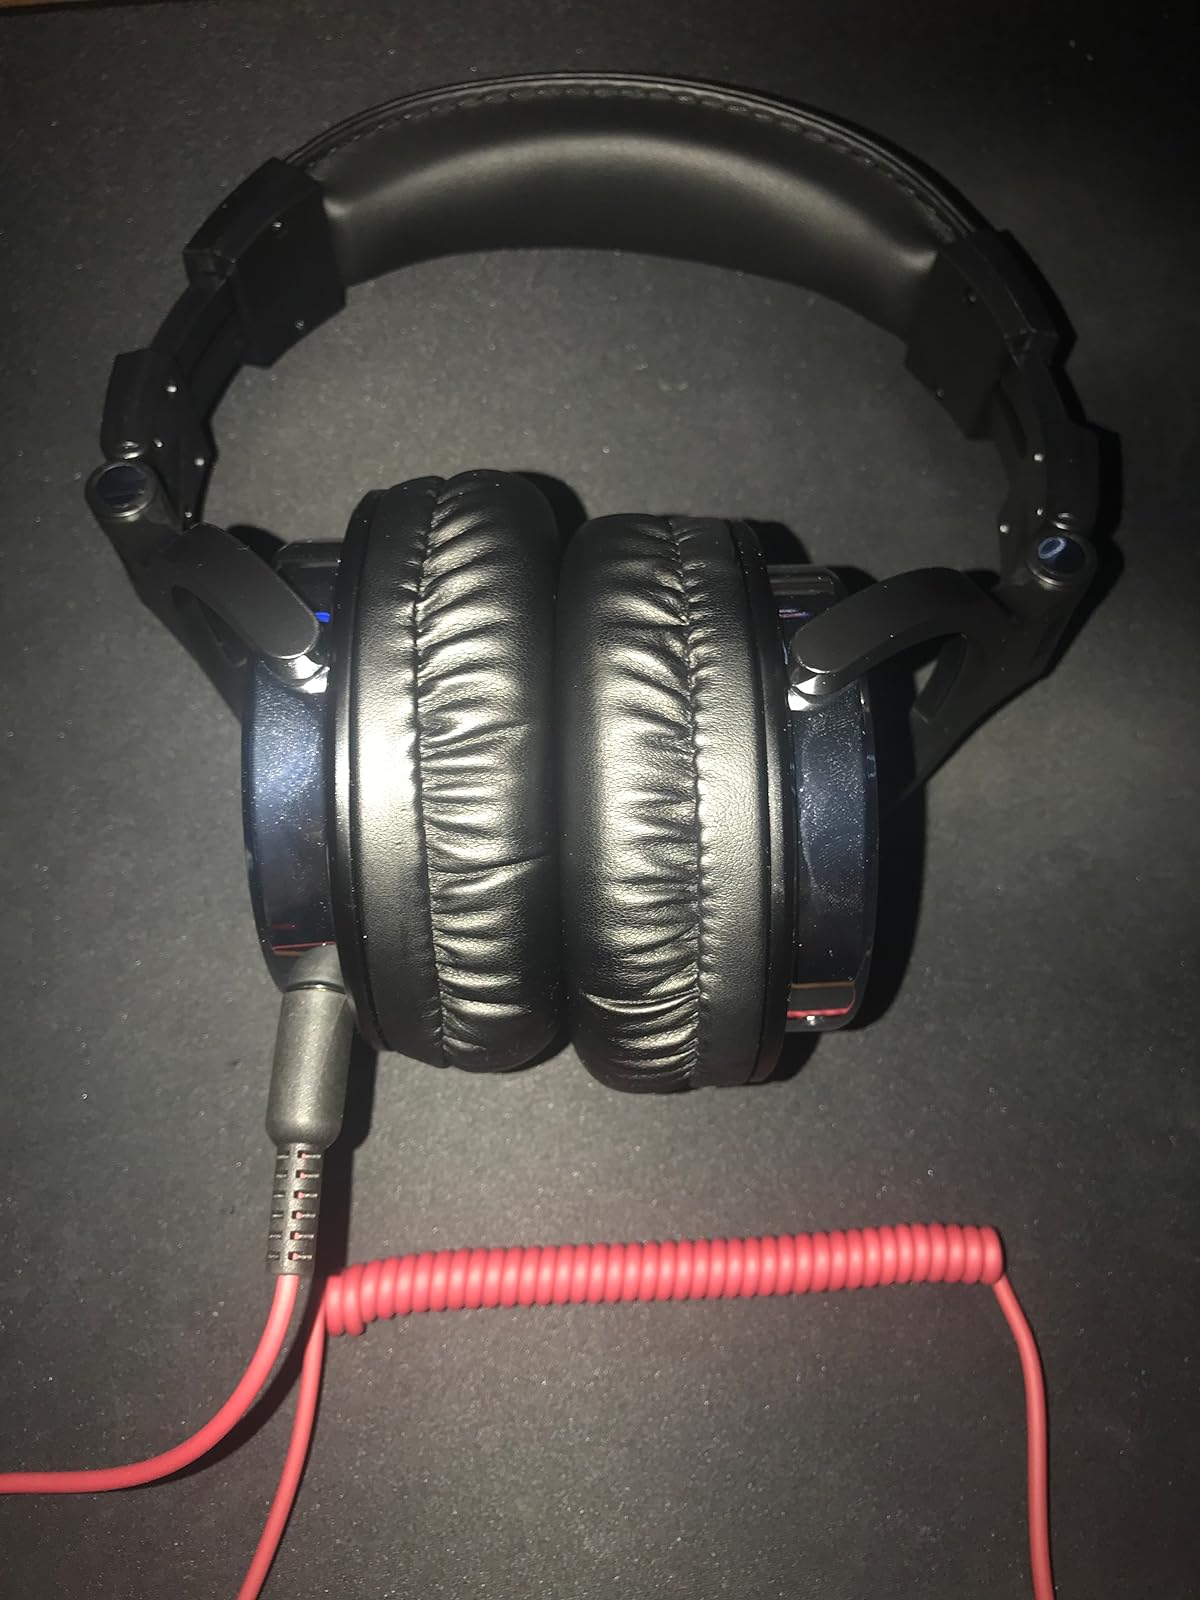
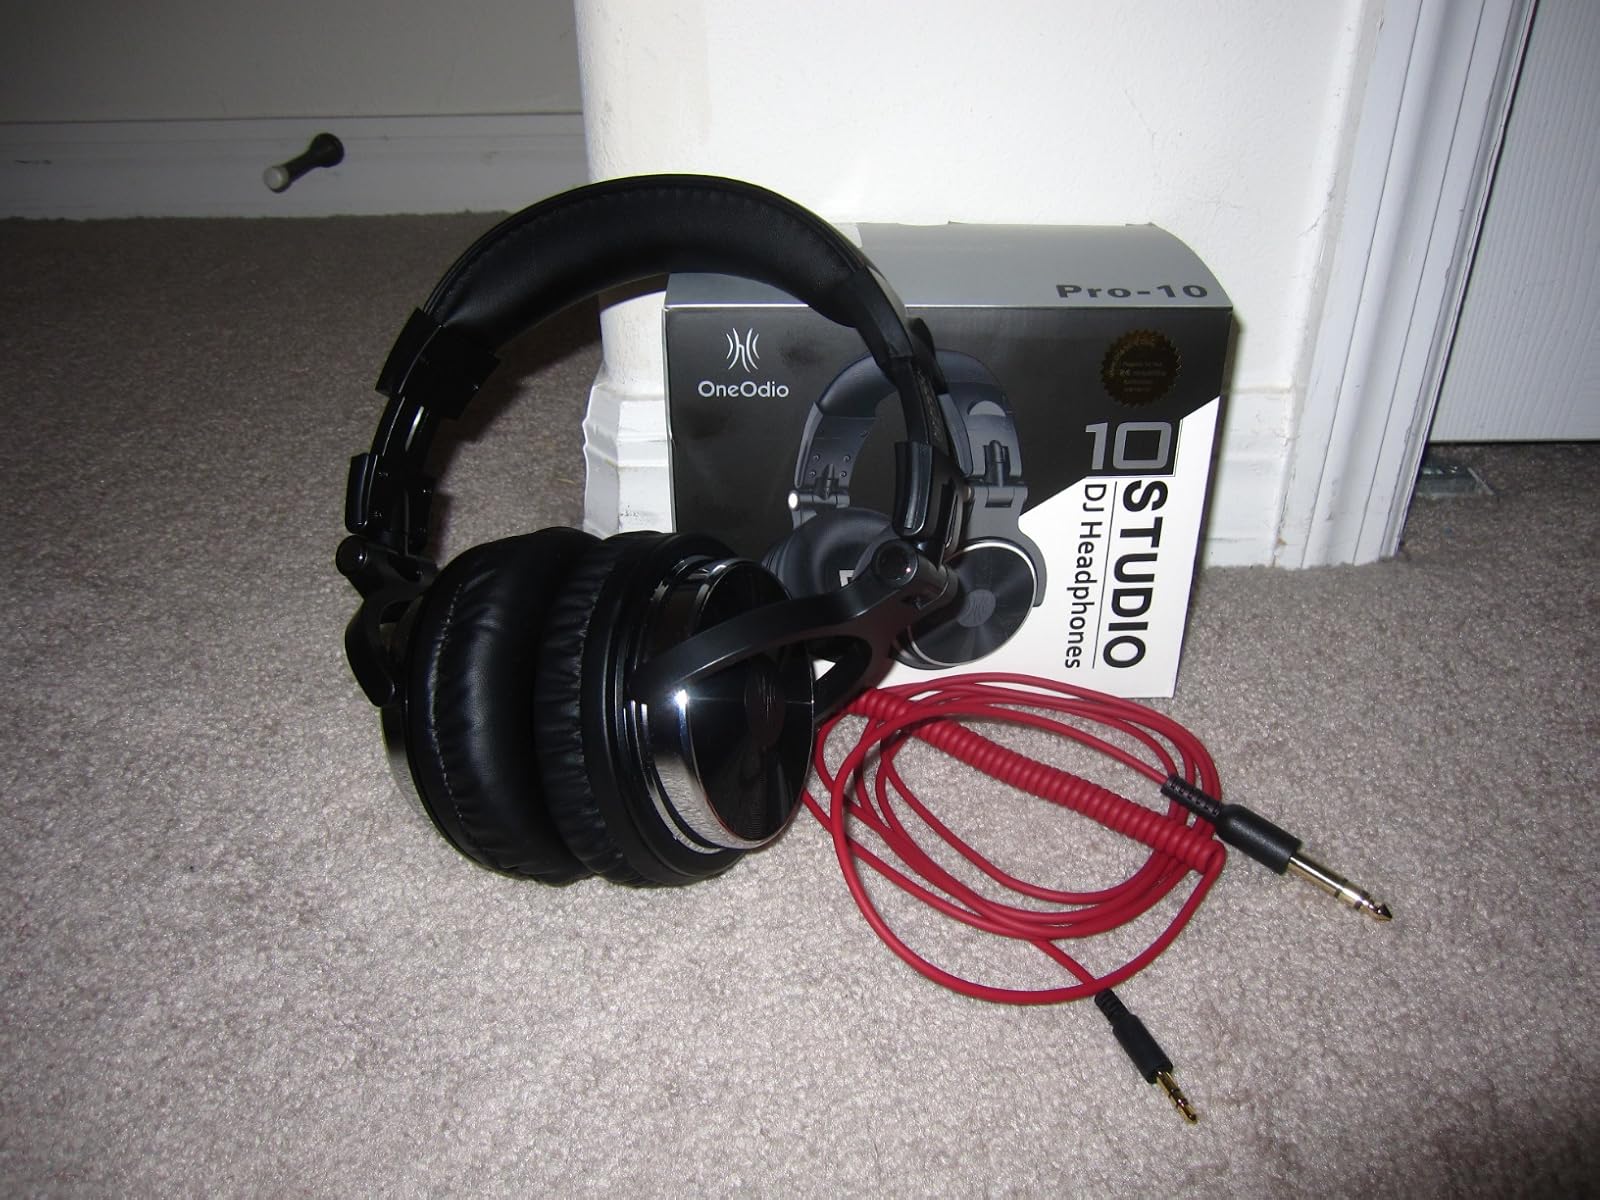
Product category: headphones
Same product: yes